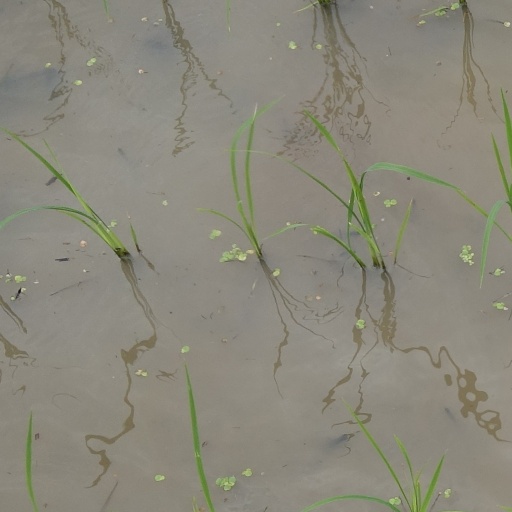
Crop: rice